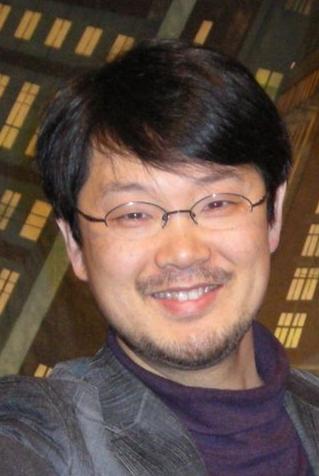
ยูกิฮิโระ มัตสึโมโตะ

ไฟล์:Yukihiro Matsumoto.JPG|thumb|150px|ยูกิฮิโระ มัตสึโมโตะ
ยูกิฮิโระ มัตสึโมโตะ ( หรือที่รู้จักกันว่า Matz) (เกิด 1 มิถุนายน 1965) เป็นนักวิทยาศาสตร์คอมพิวเตอร์และโปรแกรมเมอร์ชาวญี่ปุ่น รู้จักกันในนามผู้พัฒนาภาษารูบี
มัตสึโมโตะเกิดที่จังหวัดโอซากะ เขาเรียนการเขียนโปรแกรมด้วยตนเองจนกระทั่งจบชั้นมัธยม เขาเรียนจบด้านวิทยาการสารสนเทศจากมหาวิทยาลัยสึกูบะ เขาทำวิจัยเกี่ยวกับภาษาโปรแกรมและคอมไพเลอร์
ค.ศ. 2006 มัตสึโมโตะเป็นหัวหน้าคณะวิจัยและพัฒนาที่ห้องปฏิบัติการเครือข่ายประยุกต์และการสื่อสาร บริษัทพัฒนาระบบโอเพนซอร์สแห่งหนึ่งในจังหวัดชิมาเนะ
== อ้างอิง ==
หมวดหมู่:ภาษารูบี
หมวดหมู่:นักเขียนโปรแกรมชาวญี่ปุ่น
หมวดหมู่:นักวิทยาการคอมพิวเตอร์
หมวดหมู่:บุคคลจากจังหวัดโอซากะ
หมวดหมู่:ศิษย์เก่าจากมหาวิทยาลัยสึกูบะ